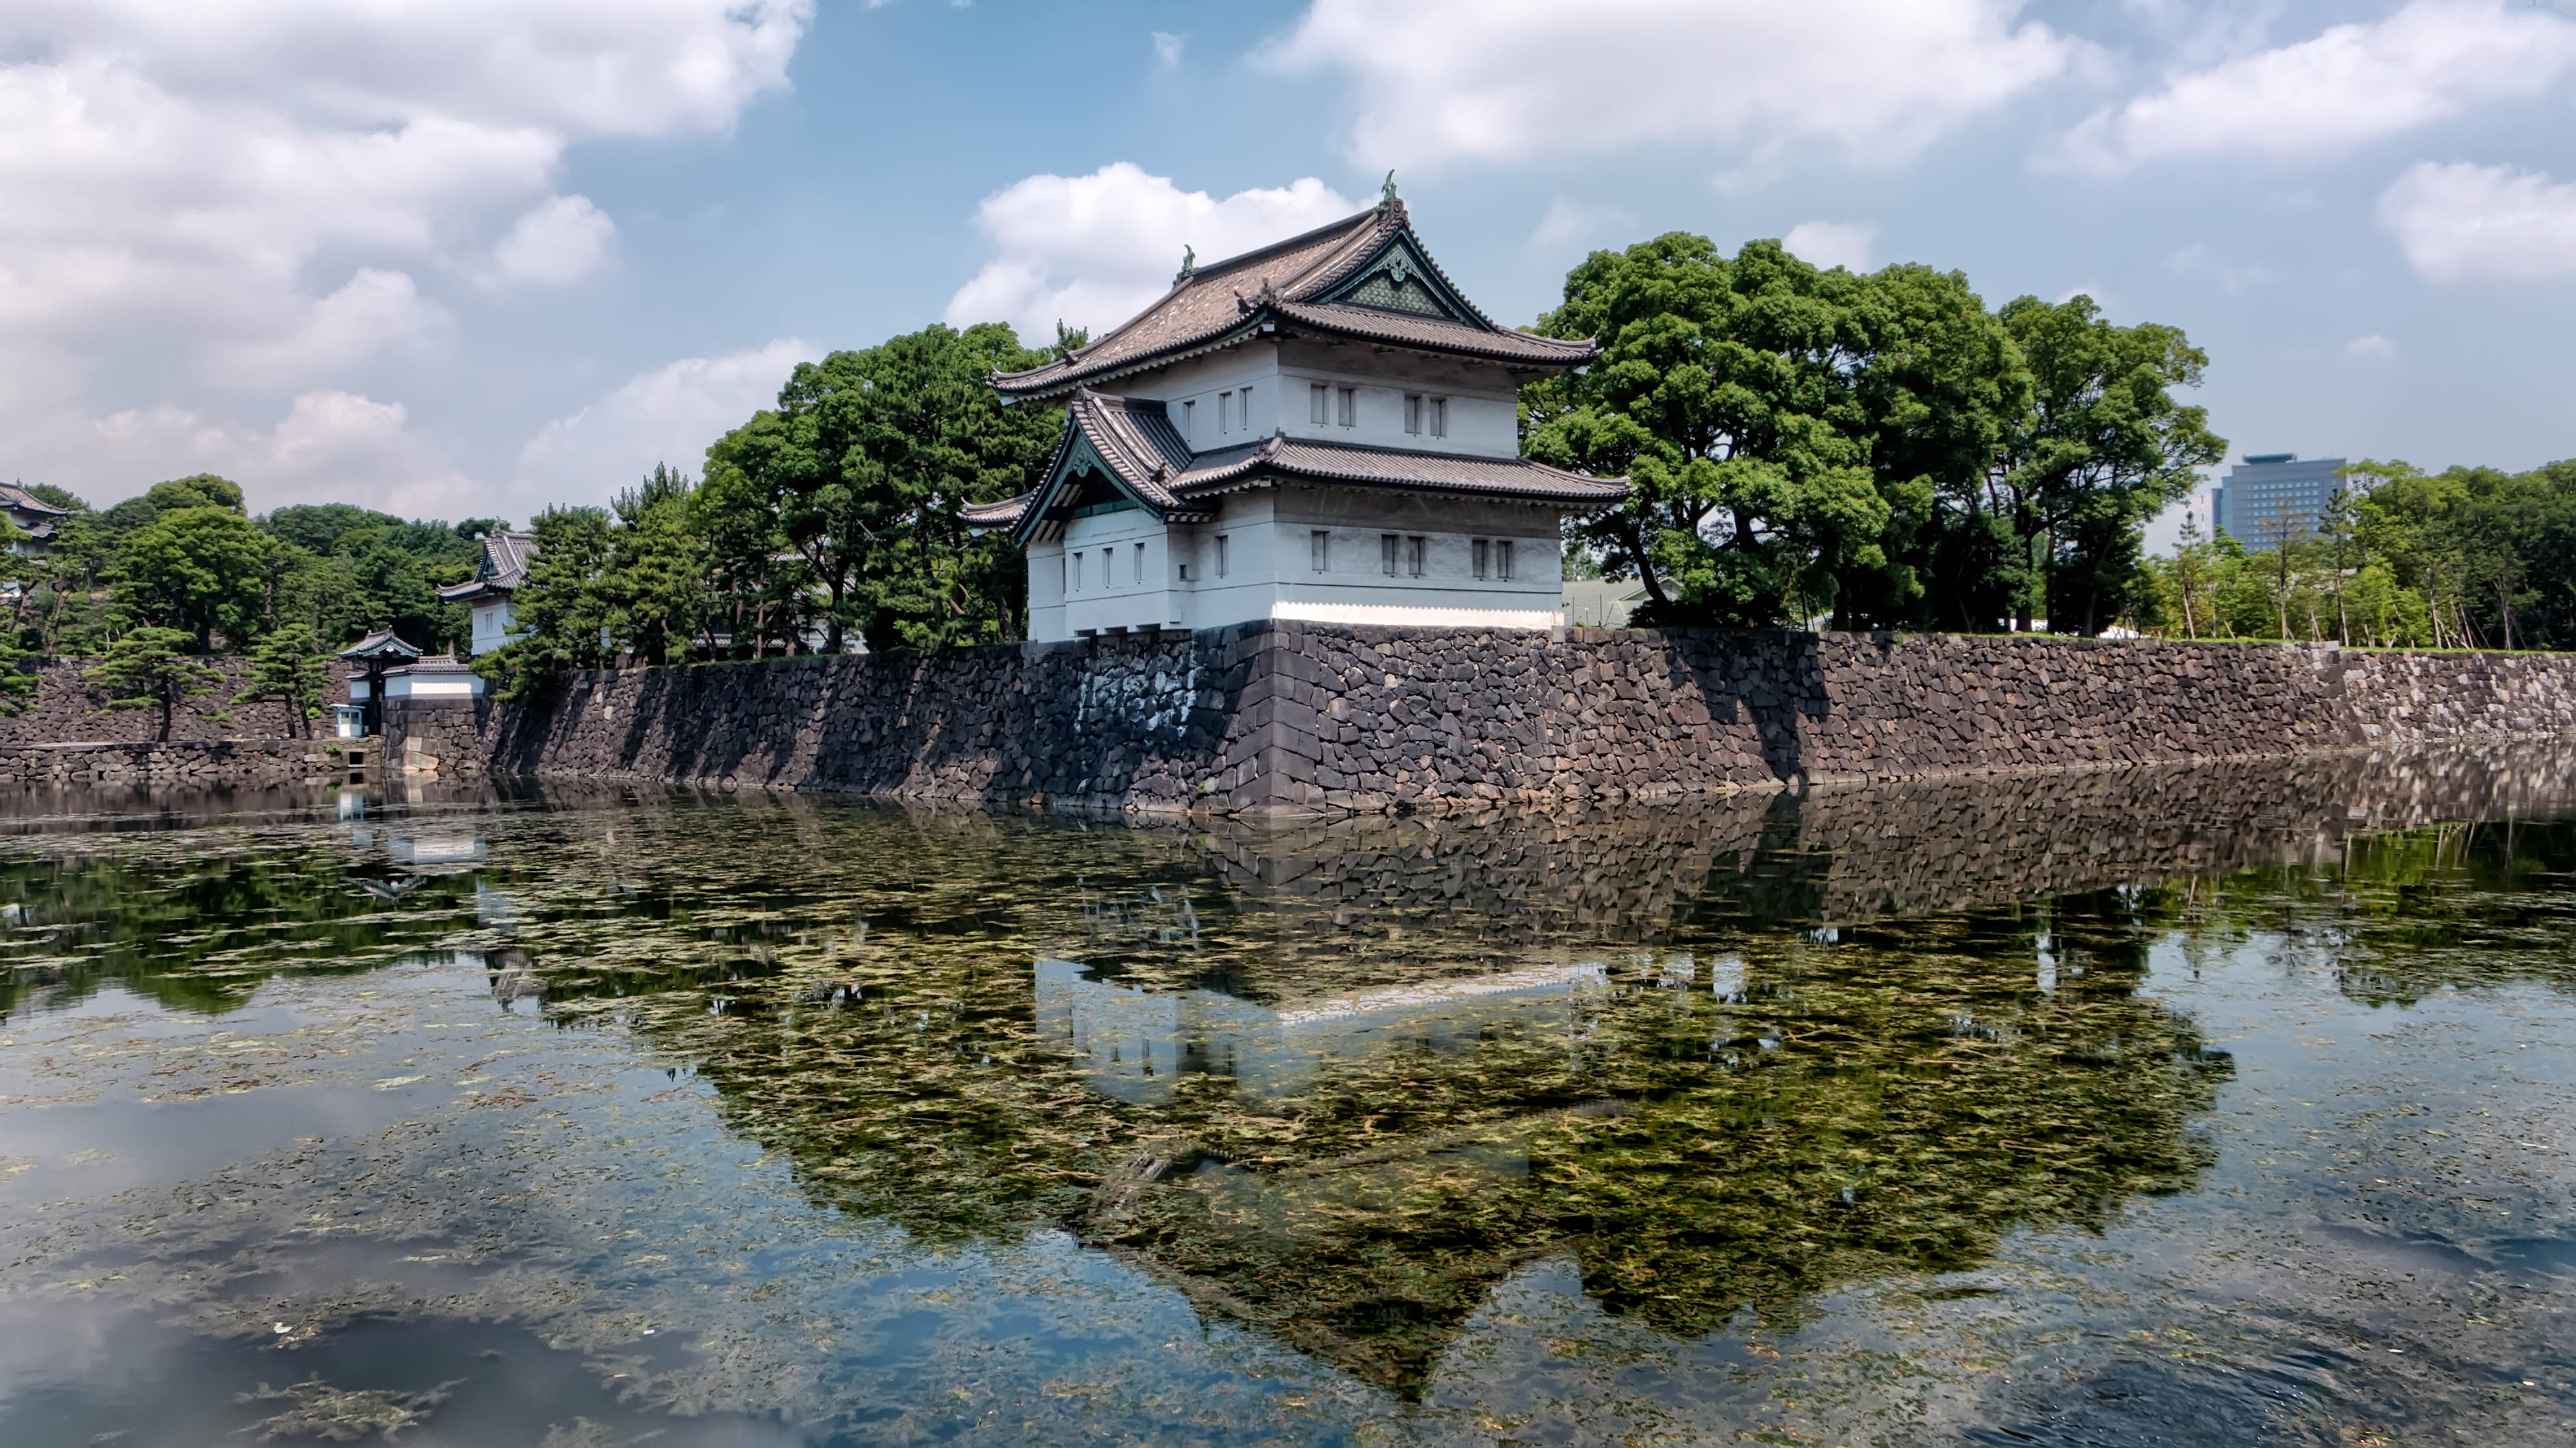
water, sky, building, chateau, palace, river, pond, reflection, castle, blue, garden, tourism, japan, waterway, trees, 2014, hdr, clouds, ruins, sns, lumix, panasonic, dmc, lx7, panasoniclumixdmclx7, imperial, estate, keep, ditch, moat, rural area, chiyodaku, t ky to, tatsumiyagura, kikyobori